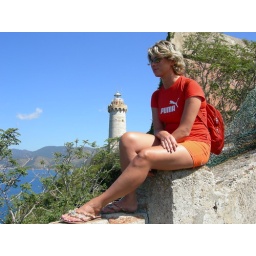
This photo has been taken on the Napoleon's house massive wall in Portoferraio